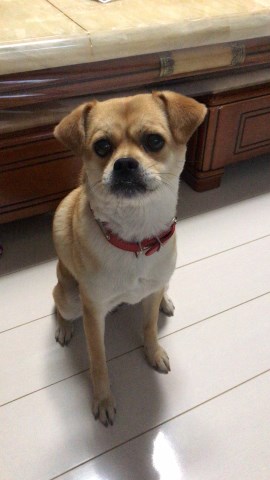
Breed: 3336-n000121-chinese_rural_dog